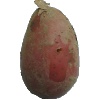
Label: Potato Red 1